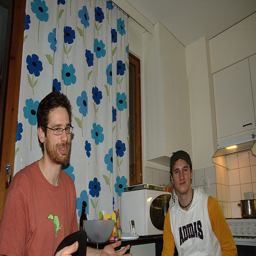
Two men sitting in a kitchen with a floral curtain in the background.
two people sitting in a kitchen with a microwave and a stove
Two men are having a conversation in the kitchen.
two people sitting in a kitchen next to a stove and window with a blue flowered curtain.
Two men sitting in front of a window in the kitchen.